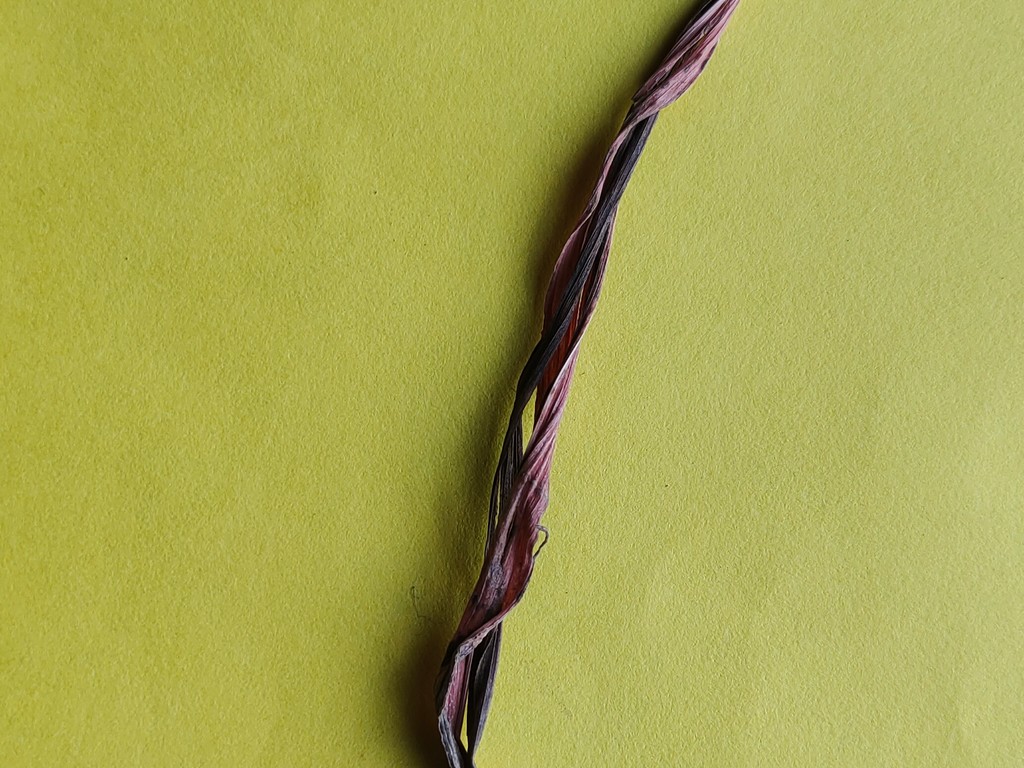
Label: Dried